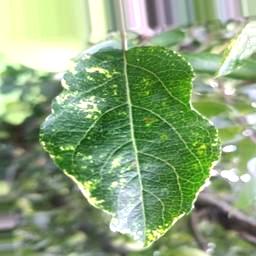
Label: Apple_Mosaic